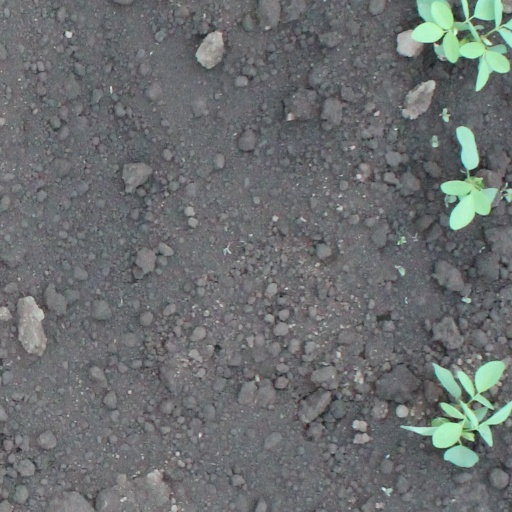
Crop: soybean